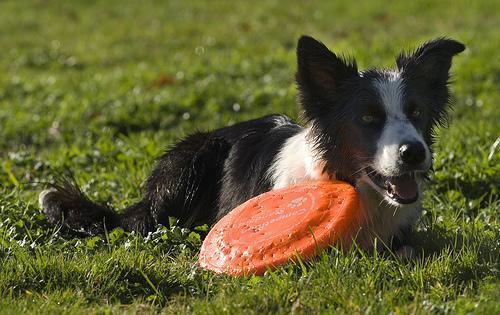
Border_collie